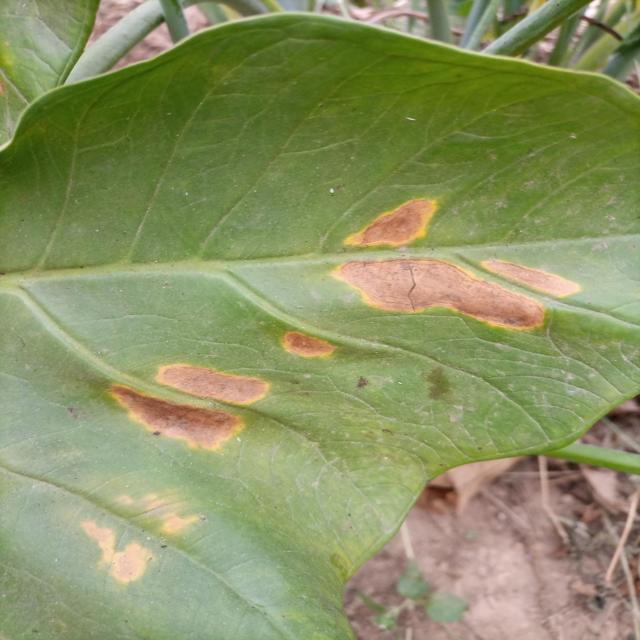
Label: Late_Blight